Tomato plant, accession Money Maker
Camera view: horizontal (90 deg, fisheye); turntable rotation: 240 degrees
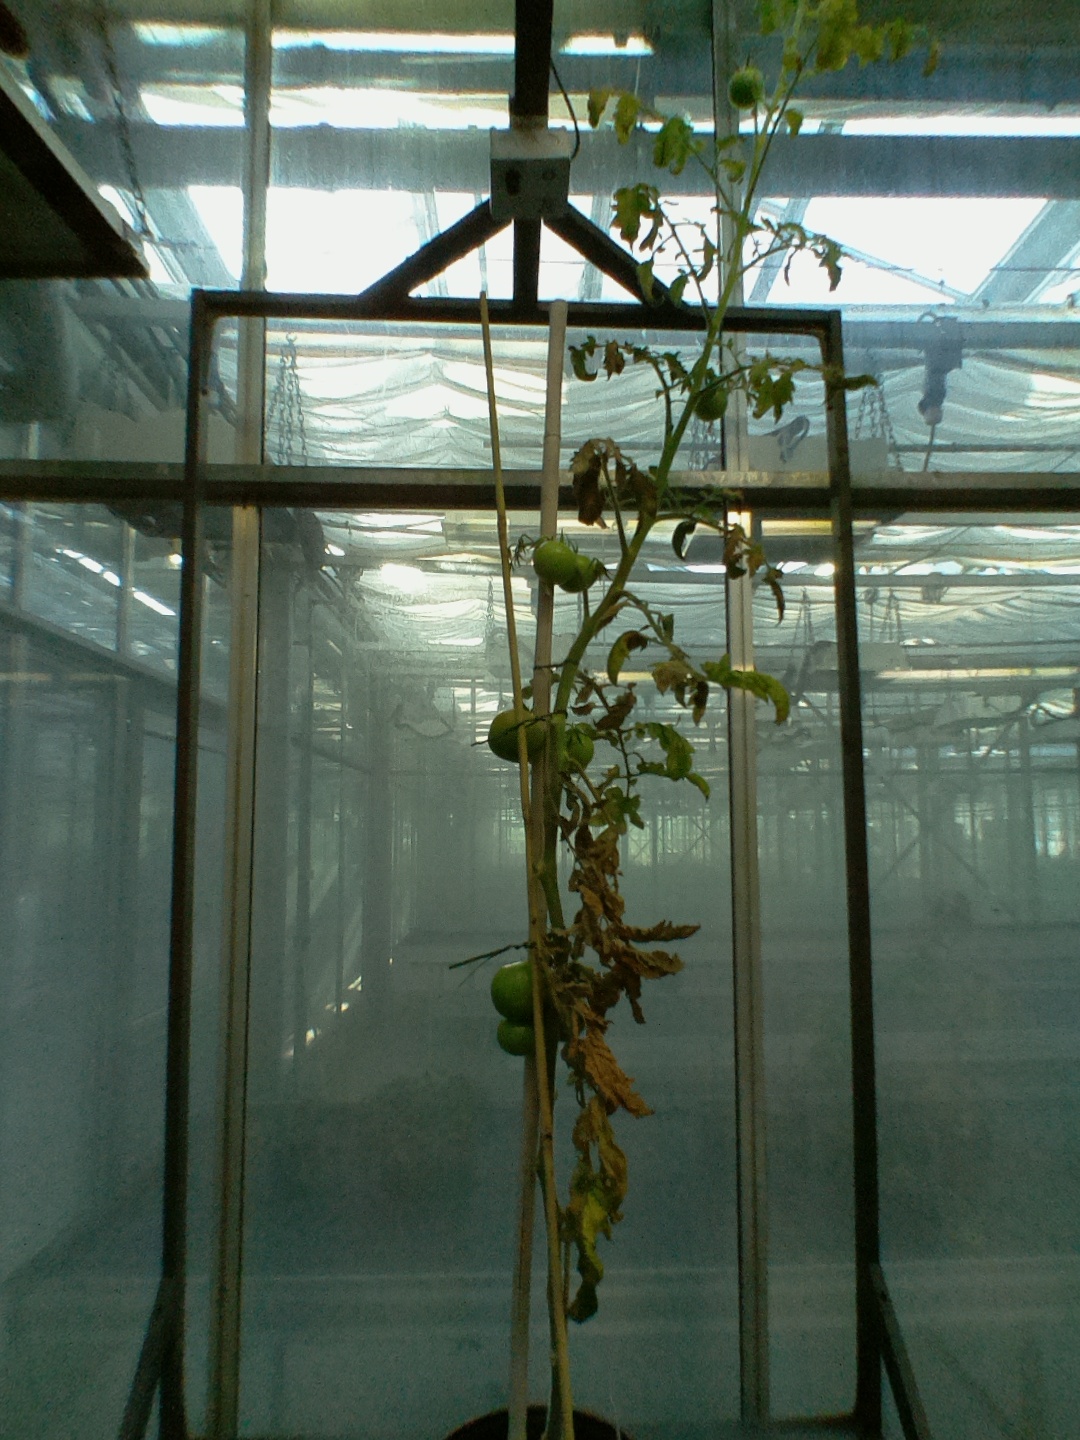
BBCH growth stage 79: 90% -100% of final fruit size